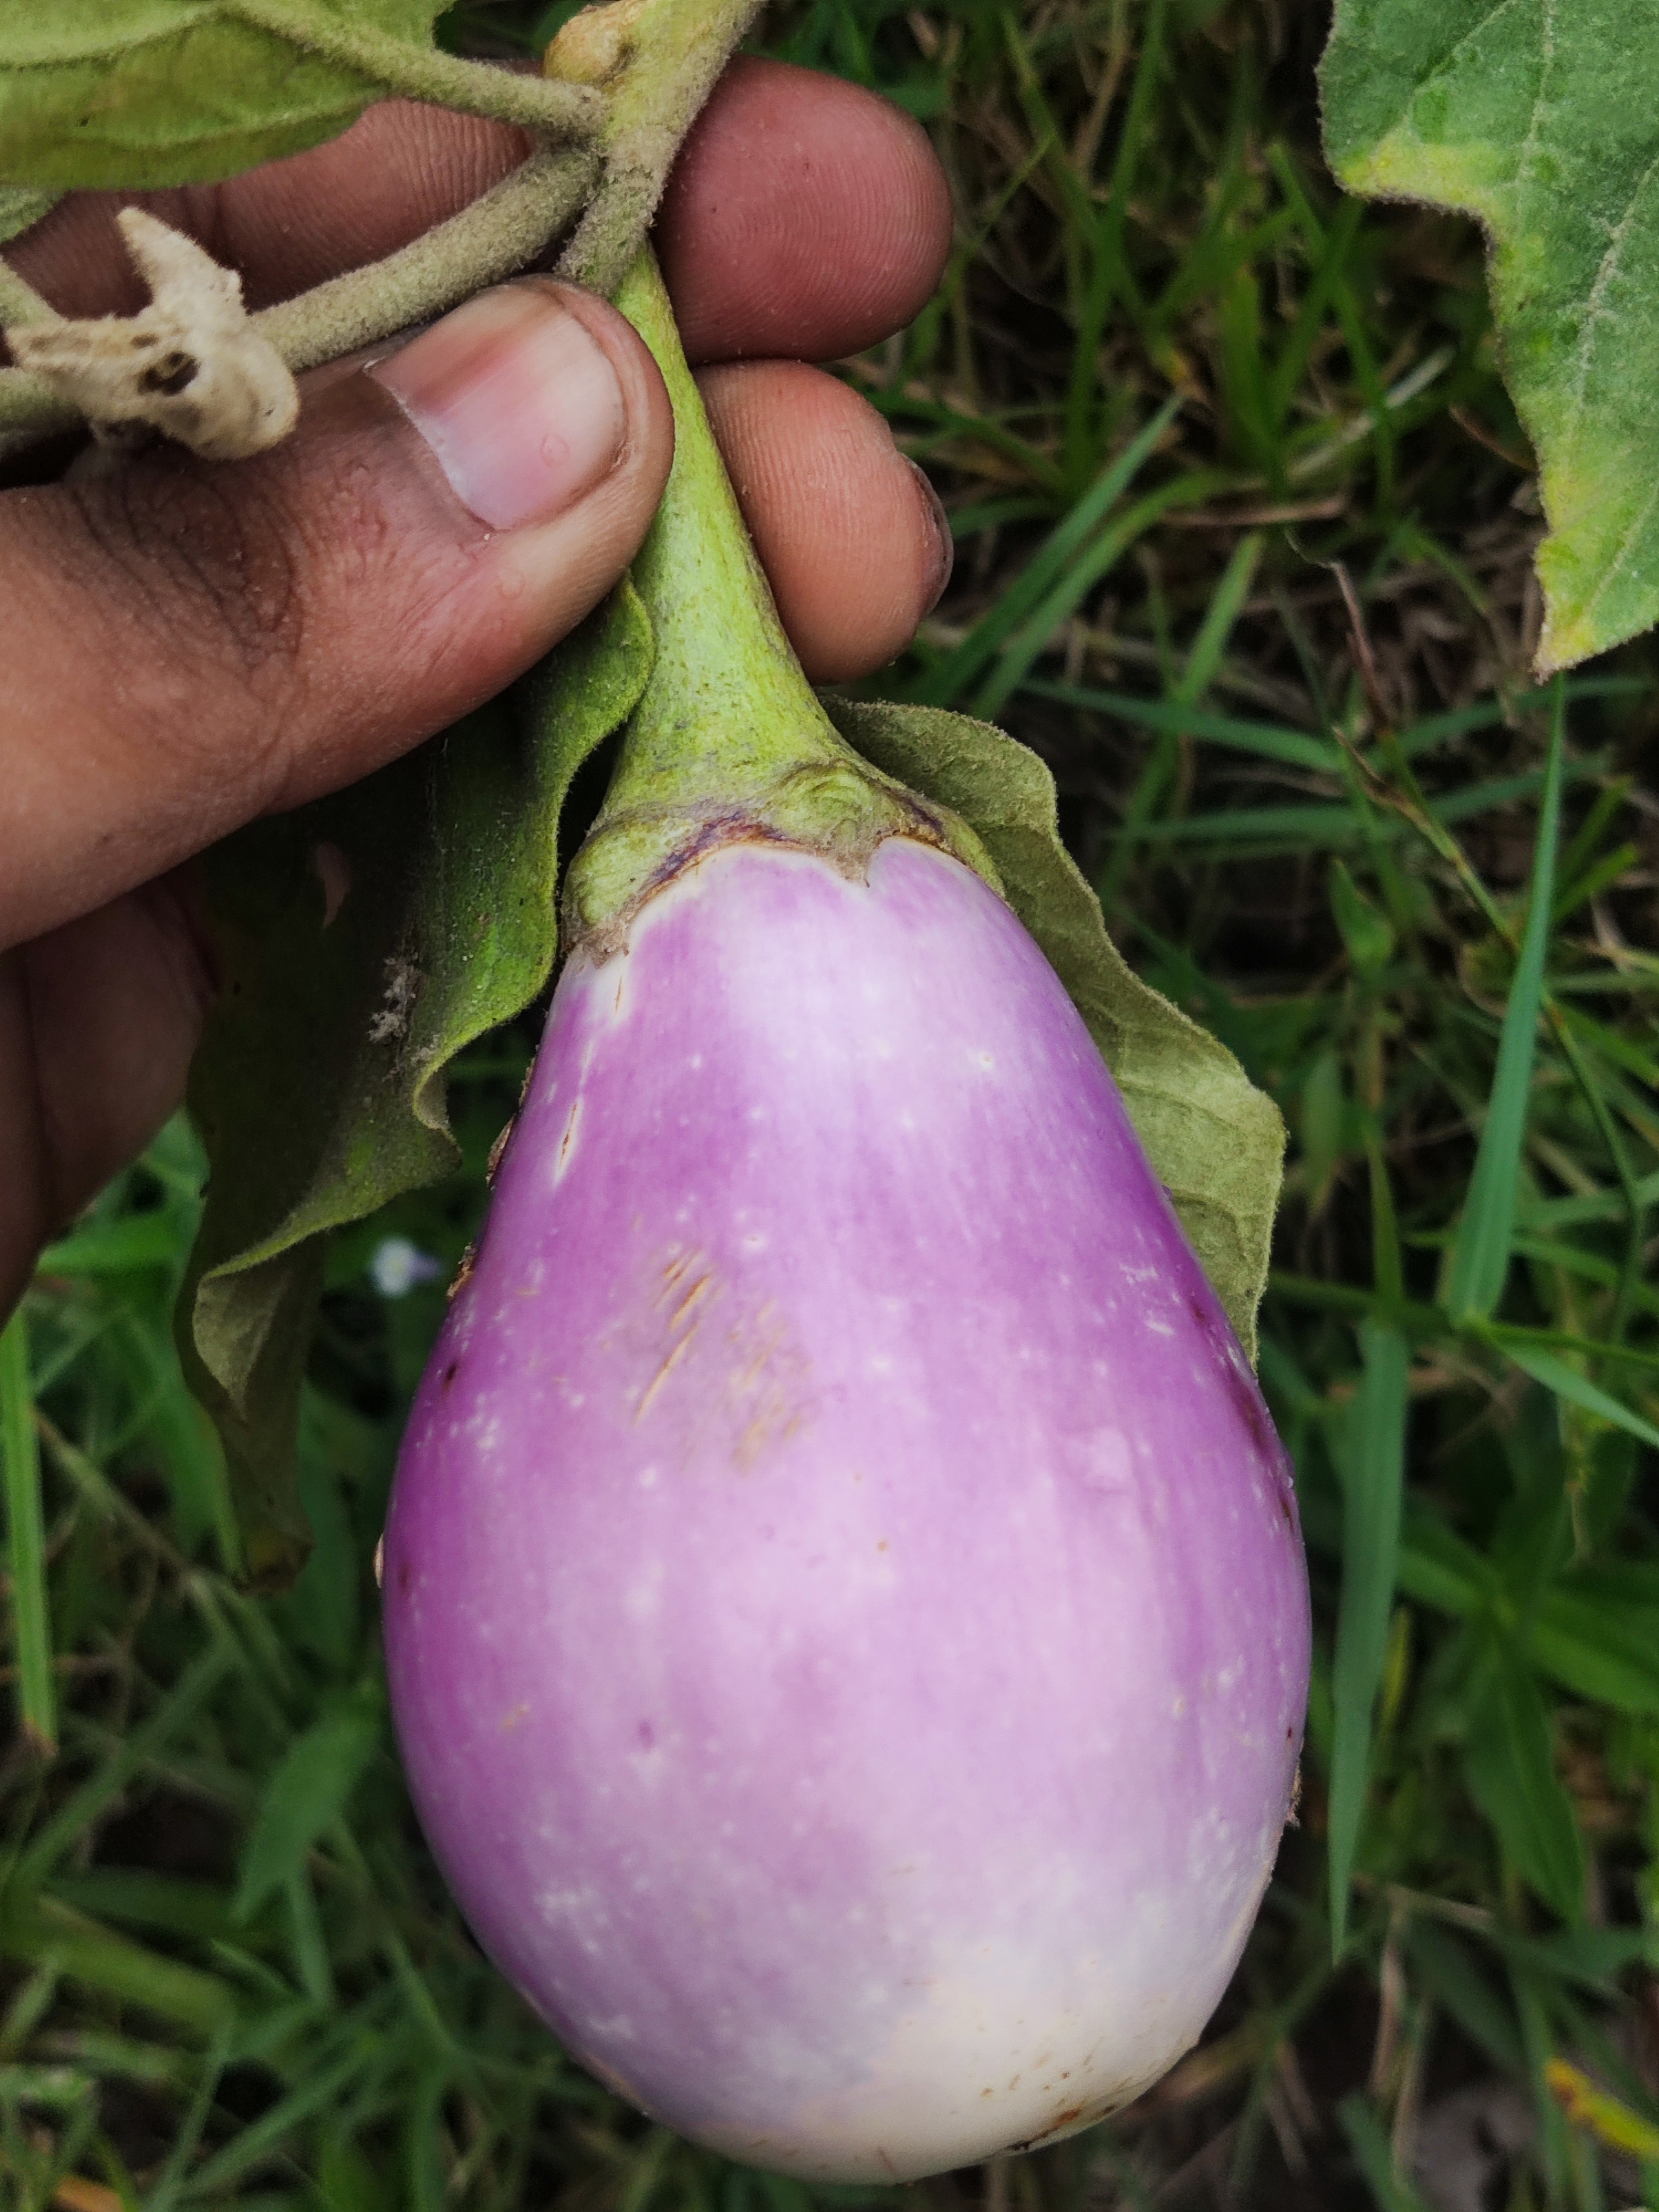
Label: Healty Brinjal